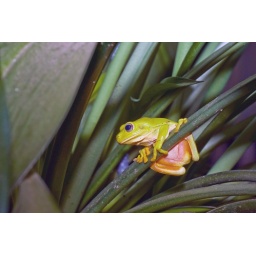
Green tree Frog posing in a pot plant at home. A700 Tamron 90mm Macro